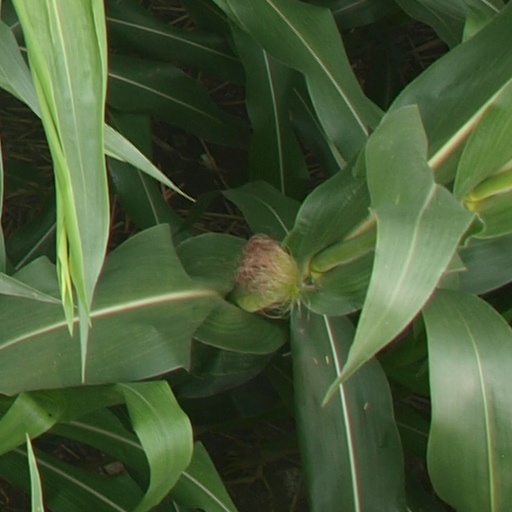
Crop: maize; corn